Noah's Ark

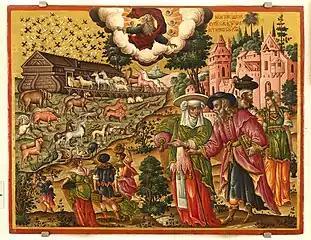
"Noah's Ark" by Theodore Poulakis, 1650-1692, depicting animals traveling to an ark.

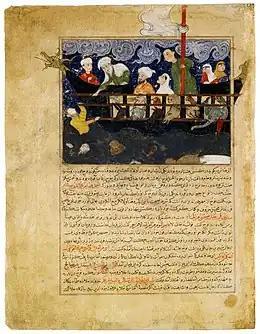
Persian Miniature from Hafiz-i Abru's Majma al-tawarikh. "Noah's Ark" Iran (Afghanistan), Herat; Timur's son Shah Rukh (1405–1447) ordered the historian Hafiz-i Abru to write a continuation of Rashid al-Din's famous history of the world, Jami al-tawarikh. Like the Il-Khanids, the Timurids were concerned with legitimizing their right to rule, and Hafiz-i Abru's "A Collection of Histories" covers a period that included the time of Shah Rukh himself.

The First Epistle of Peter (composed around the end of the first century AD) compared Noah's salvation through water to Christian salvation through baptism. Hippolytus of Rome (died 235) sought to demonstrate that "the Ark was a symbol of the Christ who was expected", stating that the vessel had its door on the east side—the direction from which Christ would appear at the Second Coming—and that the bones of Adam were brought aboard, together with gold, frankincense, and myrrh (the symbols of the Nativity of Christ). Hippolytus furthermore stated that the Ark floated to and fro in the four directions on the waters, making the sign of the cross, before eventually landing on Mount Kardu "in the east, in the land of the sons of Raban, and the Orientals call it Mount Godash; the Armenians call it Ararat". On a more practical plane, Hippolytus explained that the lowest of the three decks was for wild beasts, the middle for birds and domestic animals, and the top for humans. He says male animals were separated from females by sharp stakes to prevent breeding.